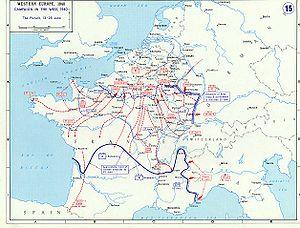
Les incidents aériens en Suisse de 1940 sont un ensemble d’événements survenus durant le début de la Seconde Guerre mondiale ayant opposé les forces aériennes suisses à la Luftwaffe allemande entre le 10 mai 1940 et le 20 juin 1940, date où l’aviation suisse reçoit l’ordre de cessez-le-feu, ordre donné par le général et chef de l’armée Henri Guisan.
La bataille de France ou campagne de France est l'invasion des Pays-Bas, de la Belgique, du Luxembourg et de la France, par les forces du Troisième Reich, pendant la Seconde Guerre mondiale. L'offensive débute le 10 mai 1940, mettant fin à la « drôle de guerre ». Après la percée allemande de Sedan et une succession de reculs des armées britannique, française et belge, ponctuées par les batailles de la Dyle, de Gembloux, de Hannut, de la Lys et de Dunkerque, elle se termine par la retraite des troupes britanniques et la demande d'armistice du gouvernement français, qui est signé le 22 juin, les militaires ayant refusé la capitulation.